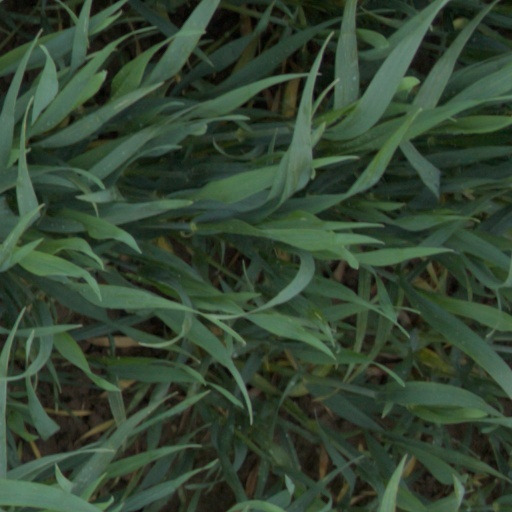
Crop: wheat